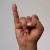
The image shows a hand gesture representing the letter 'I' in Indian Sign Language.